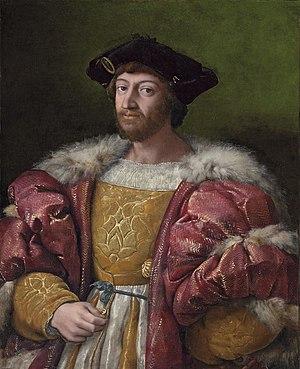
Le Prince, traduction française de l'ouvrage Il Principe ou De Principatibus est un traité politique écrit au début du XVIᵉ siècle par Nicolas Machiavel, homme politique et écrivain florentin, qui montre comment devenir prince et le rester, analysant des exemples de l'histoire antique et de l'histoire italienne de l'époque. Parce que l'ouvrage ne donnait pas de conseils moraux au prince comme les traités classiques adressés à des rois, et qu'au contraire il conseillait dans certains cas des actions contraires aux bonnes mœurs, il a été souvent accusé d'immoralisme, donnant lieu à l'épithète machiavélique. Cependant, l'ouvrage a connu une grande postérité et a été loué et analysé par de nombreux penseurs.
Le Portrait de Lorenzo de Medici, duc d'Urbino tenant une boîte en or, de trois-quart en pied, a été exécuté par le peintre de la Renaissance italienne Raphaël, né le 6 avril 1483 à Urbino et mort le 6 avril 1520 à Rome.
Laurent II de Médicis est le fils de Pierre II de Médicis et le père de Catherine de Médicis. On lui attribue par ailleurs la paternité d'Alexandre le Maure. Machiavel, soucieux de revenir dans les bonnes grâces des Médicis après son « aventure » républicaine, lui a dédié son célèbre traité Le Prince.